Question: What finger is the ring on?
Tambaya: Wani danyatsa zoben yake sanye?
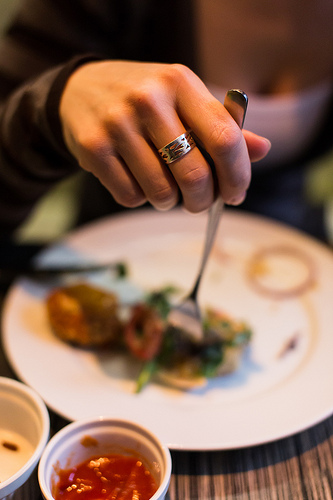
Answer: Middle.
Amsa: Tsakiya.